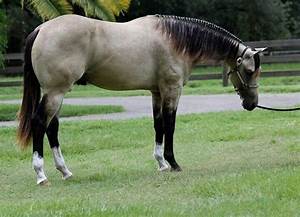
Label: horse